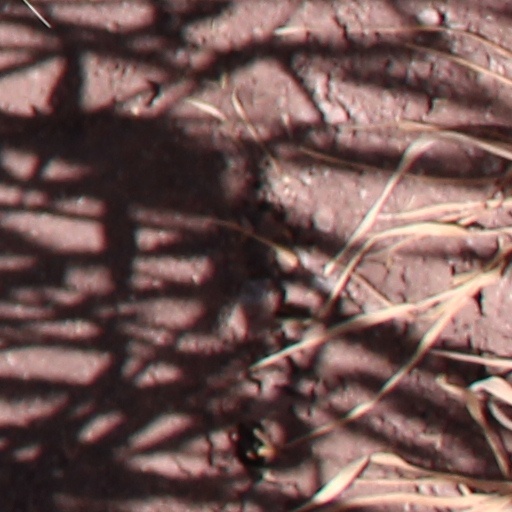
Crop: wheat